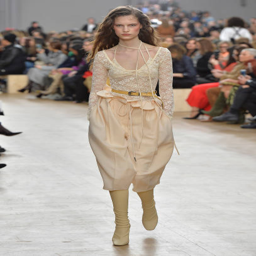
a model walks the runway at the autumn winter fashion show during event .